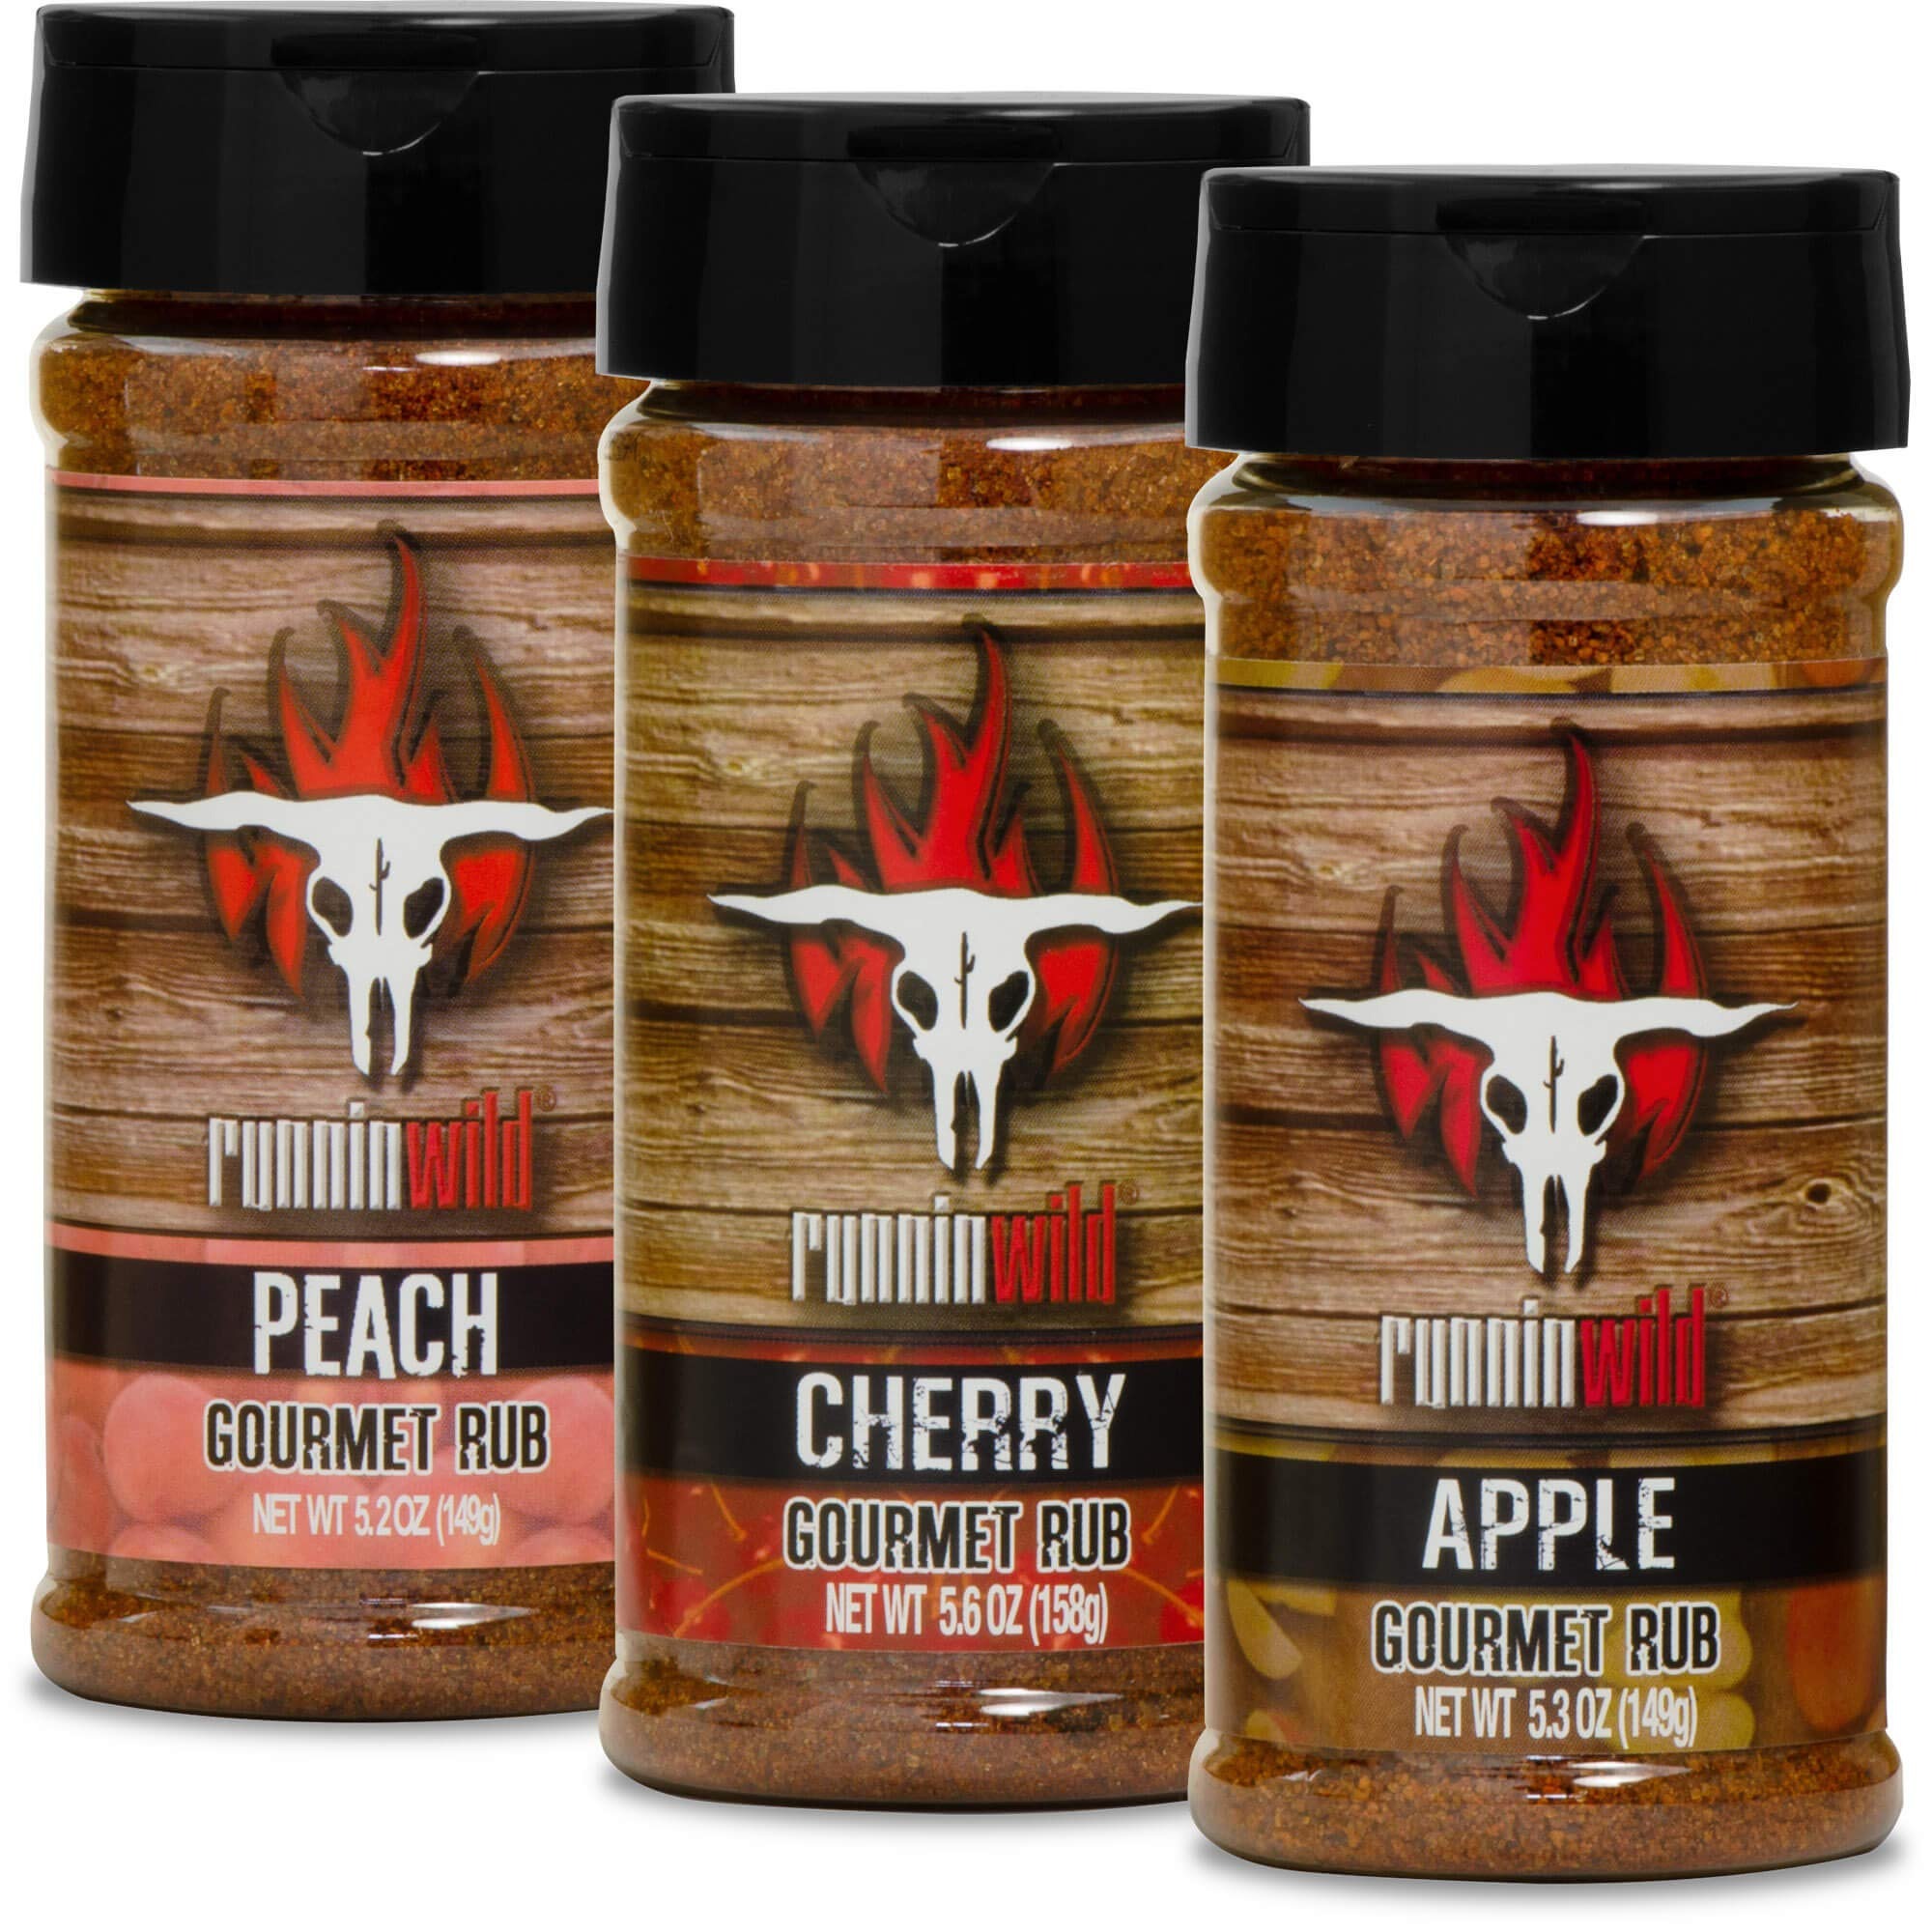
Item Name: Ultimate BBQ Spice Smoking & Grilling Gift Set – Unlock the Pitmaster Secret with Peach, Apple & Cherry Fruit-Flavored Rubs, Award-Winning Seasonings & Premium BBQ Rubs for Smoking – Gift for Men, Dads, and BBQ Enthusiasts
Bullet Point 1: BBQ PITMASTER SECRET WEAPON | The Big Time BBQ Pit Bosses have a secret! They can be known to slather a little Fruits Preserves or Fruit Jam on Ribs, Pork Butts, and Chicken. Lucky for you, the Runnin’ Wild team did all the work for you and has the perfect sweet rub trio that’ll create lip-smackin’ meals every time. Our expertly crafted rubs are the perfect grilling gifts for men, ideal for BBQ lovers, pitmasters, and anyone who enjoys a flavorful cookout. Whether on poultry, pork, ribs, salmon, lamb, brisket, or fish, these BBQ rubs will take your cooking game to the next level.
Bullet Point 2: PROUDLY MADE IN THE USA | Everyone loves the sweet taste of peach, apple, or cherry, and our bold rubs bring those classic summer flavors straight to your grill. Crafted by our team of chefs to capture the essence of those sweet summer days, our Cherry, Apple, and Peach seasonings are more than just sweet flavors – they are a blend of premium organic cane sugar, natural fruit flavor (peach, apple, or cherry), fancy sea salt, carefully selected gourmet spices, and a hint of paprika for a subtle kick. These BBQ spices and rubs are the ideal addition to your BBQ rubs for smoking, delivering just the right amount of smoky sweetness every time.
Bullet Point 3: KICK IT UP A NOTCH | For an unforgettable BBQ experience, slather these BBQ rubs on your favorite meats and let them marinate for 30 minutes, or even overnight for deep, bold flavors. Then, throw it on the grill or in the oven, and watch your friends and family marvel at the delicious results.
Bullet Point 4: NO FILLERS, JUST FLAVOR | To make our spices and seasonings stand out, we use only the highest quality ingredients. No fillers, no artificial flavors, and absolutely no MSG – just authentic, heartland-sourced ingredients that bring out the best in your BBQ.
Bullet Point 5: AWARD WINNING BBQ RUBS | Why are our rubs the talk of the town? It’s simple – they win. Our pitmasters use these BBQ rubs in competitions, and they consistently come out on top. These BBQ rubs for smoking have earned us a collection of trophies, and we’re confident they’ll elevate your next cookout, too.
Bullet Point 6: BBQ SPICES AND RUBS GIFT SET | Looking for the perfect gift for the BBQ enthusiast in your life? Our BBQ spices and rubs gift set makes an excellent present. Whether you're shopping for Father’s Day, a birthday, or just because, this set of BBQ rubs is a gift that will bring flavor and fun to any grilling occasion.
Bullet Point 7: 100% GUARANTEED | We’re a family-run business dedicated to providing top-quality products, and your satisfaction is our top priority. If you ever have any issues with your order, just reach out to us (RunninWild), and we’ll take care of you.
Product Description: Our bbq rubs and seasonings are great for smoking meat, grilling, as a chicken marinade and more! Enjoy it on pork belly, pork butts, as a turkey rub and chicken breasts. Our fruit rub pack makes a great grilling gift for men, meat lover, grill master, smoker, or home chef in your life! Whether its for Christmas, Father's Day, Birthday, or 4th of July anyone who enjoys cooking or grilling out will love our BBQ rubs and spices for smoking.
Value: 16.1
Unit: Ounce

Price: 34.49